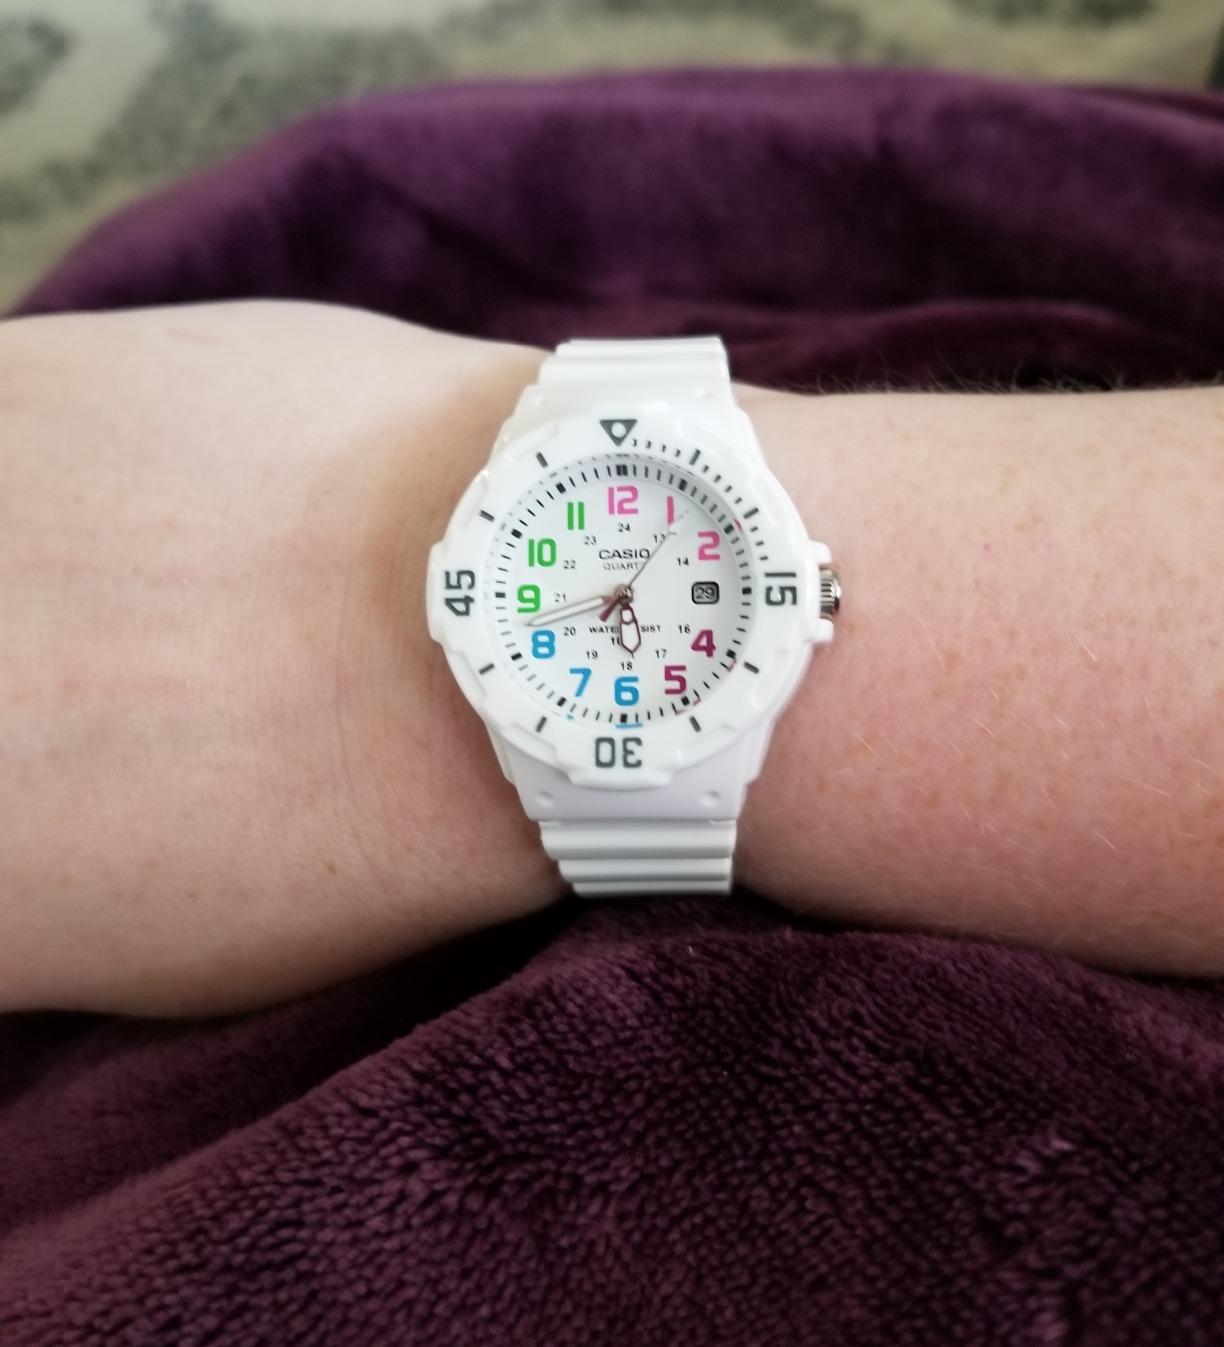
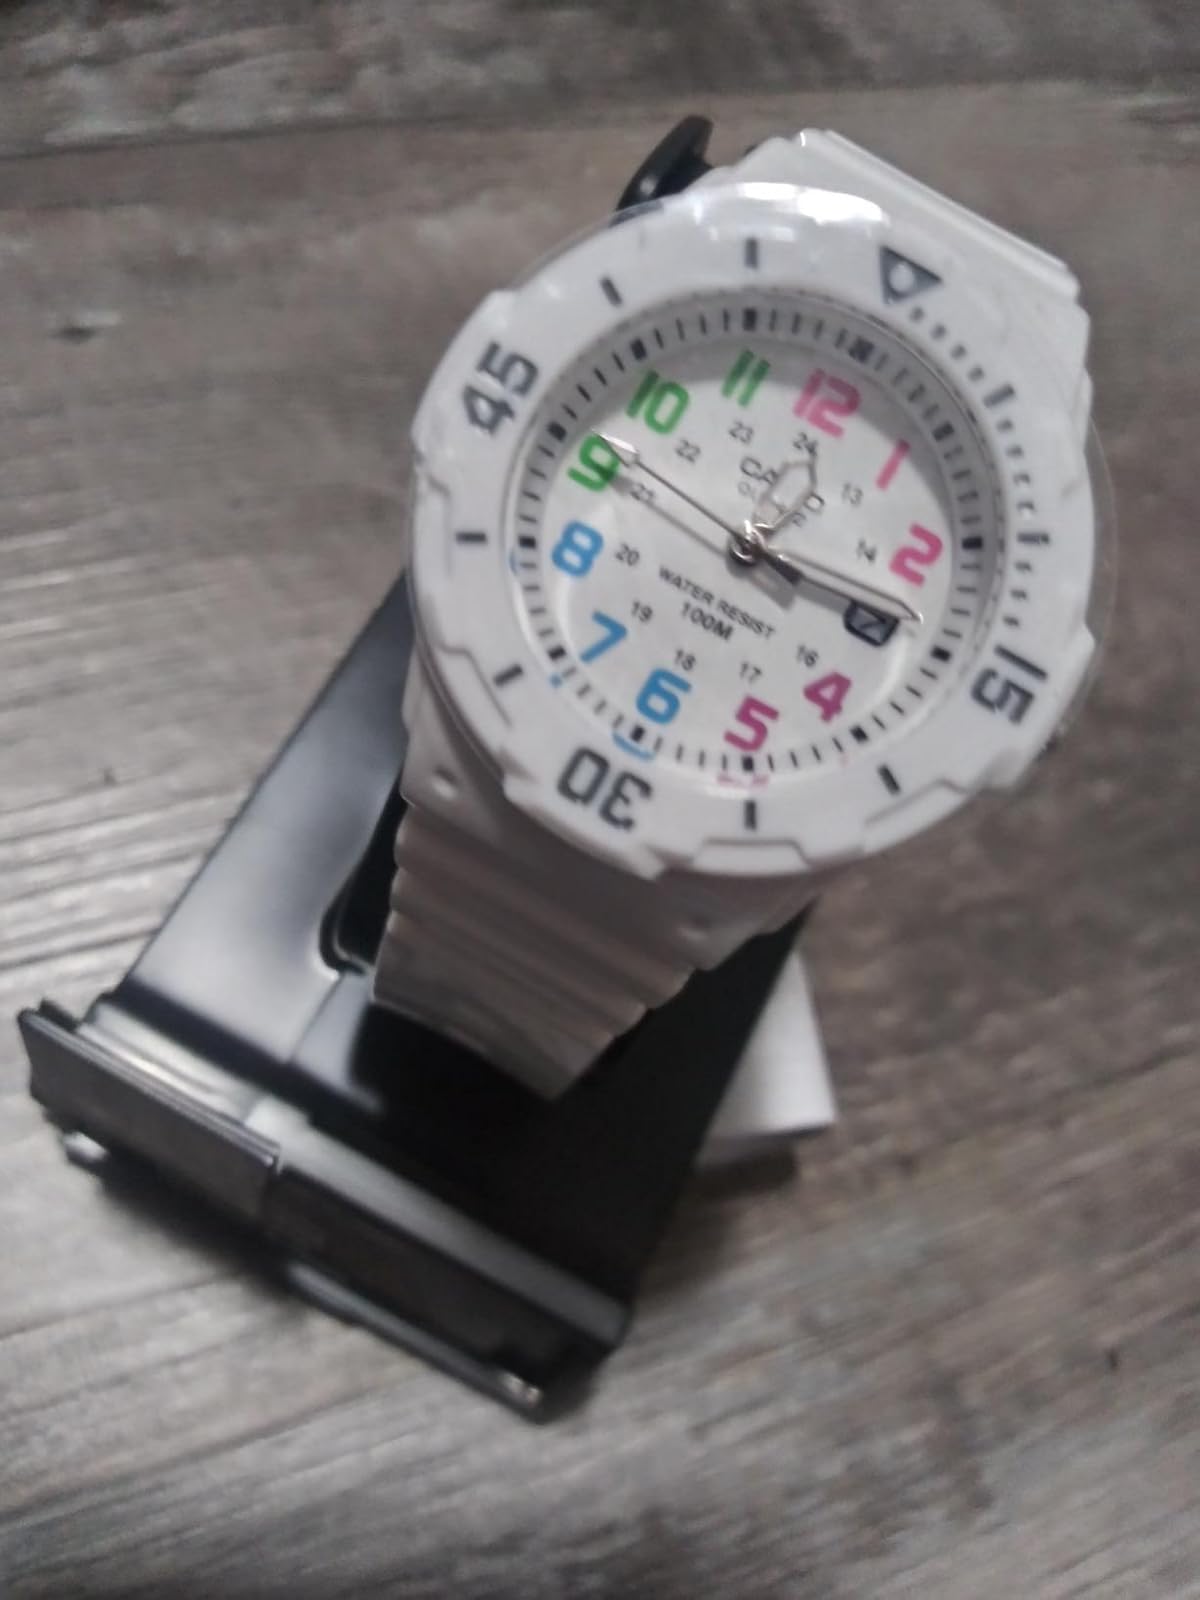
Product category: accessories_watch
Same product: yes